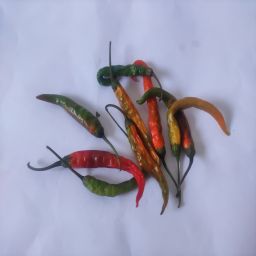
Crop: Chile Pepper
Quality: Old